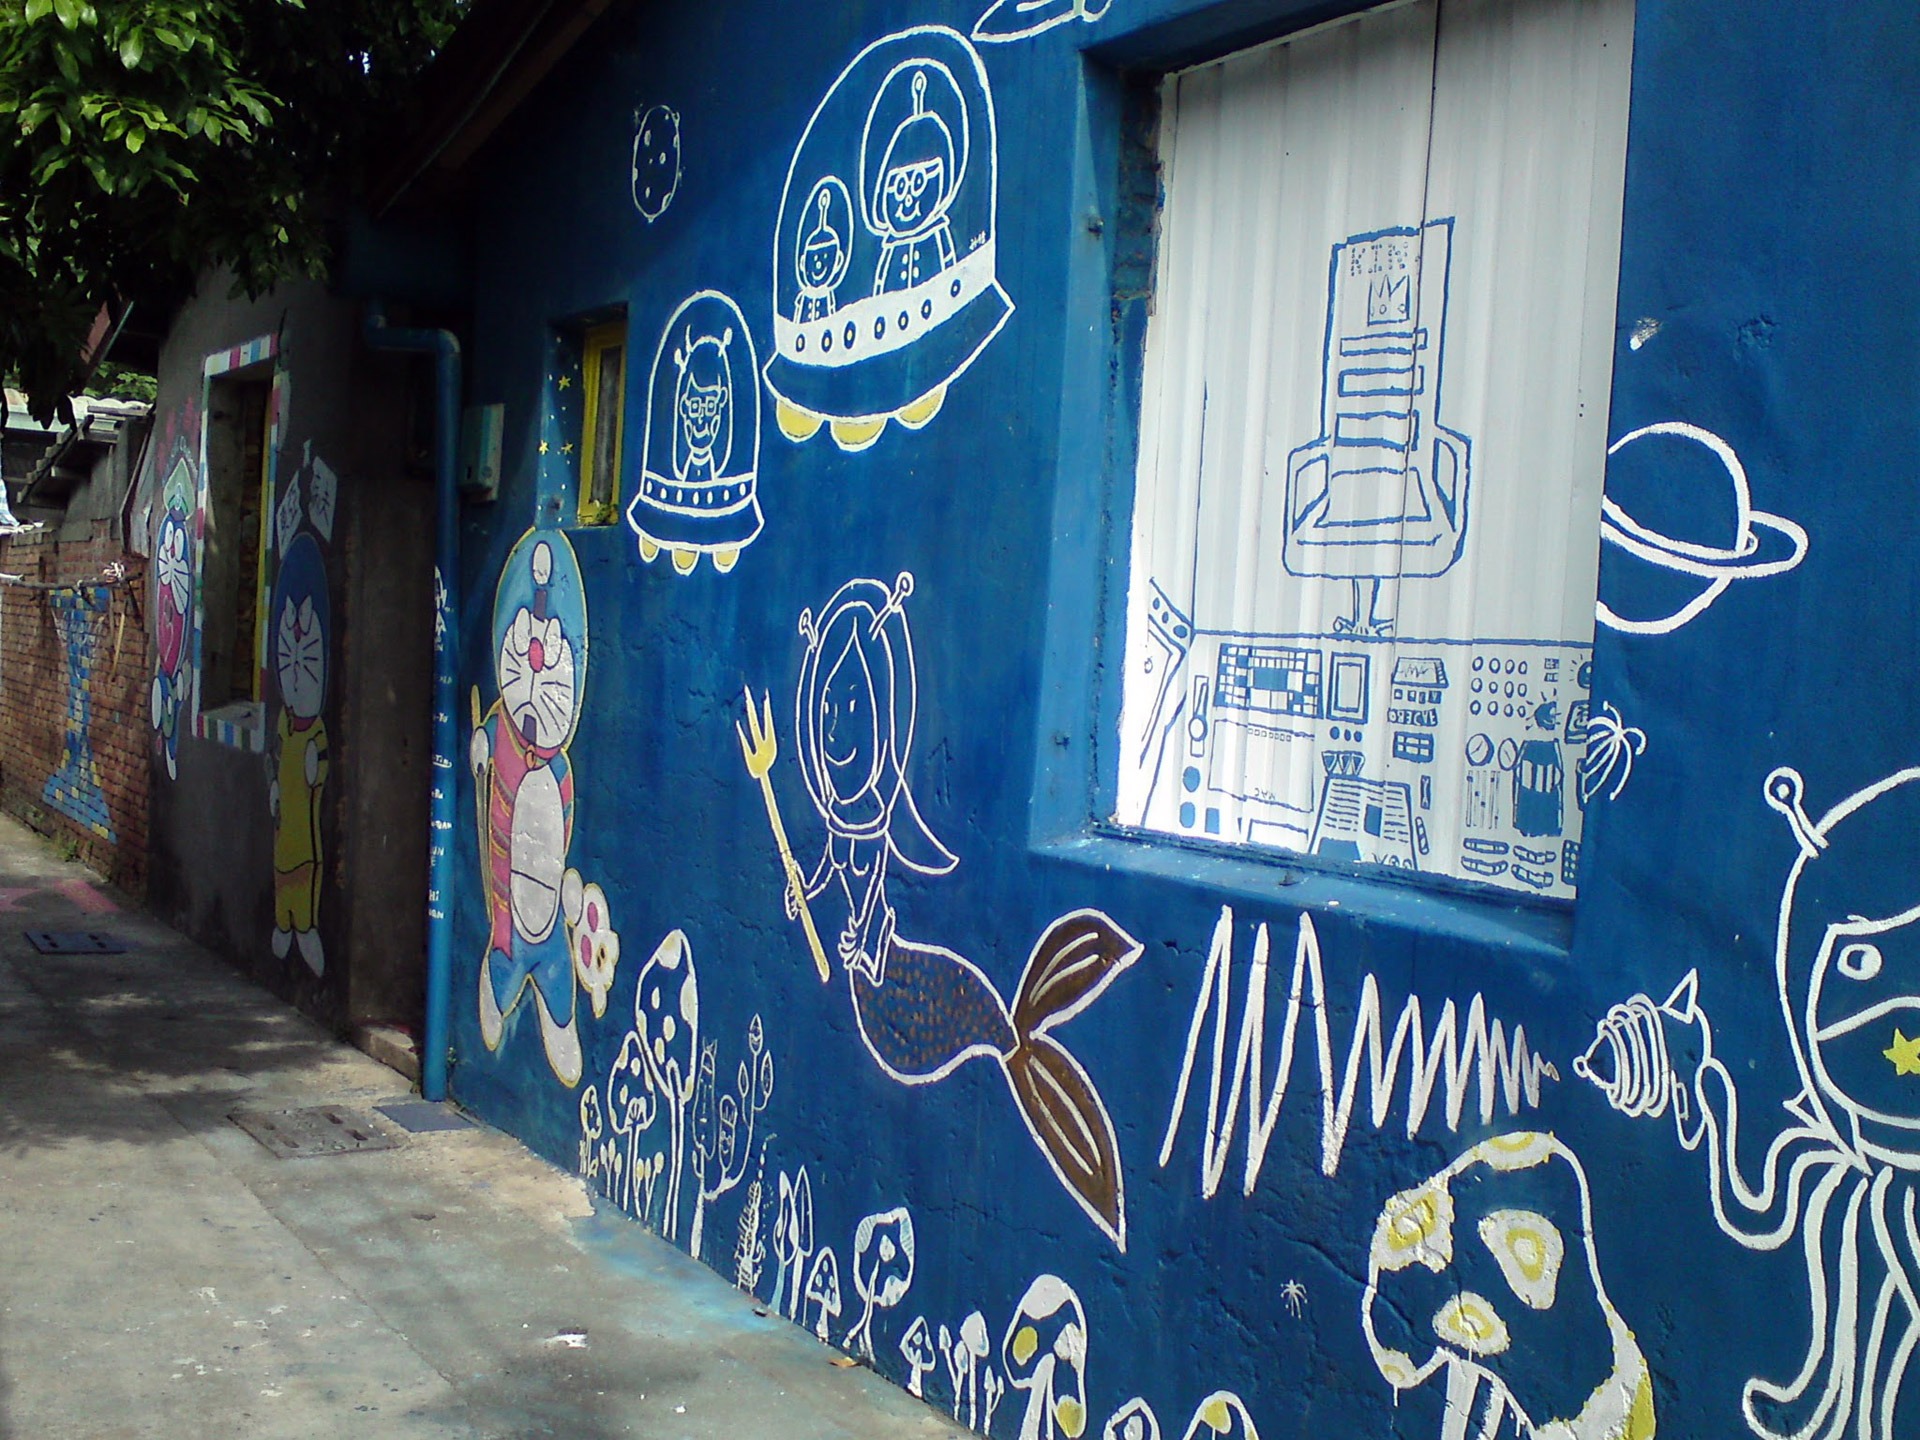
creative, road, street, wall, artistic, blue, colorful, graffiti, artwork, painting, street art, art, vivid, mural, style, backdrop, funky, canvas, urban area, abstract painting, graffiti background